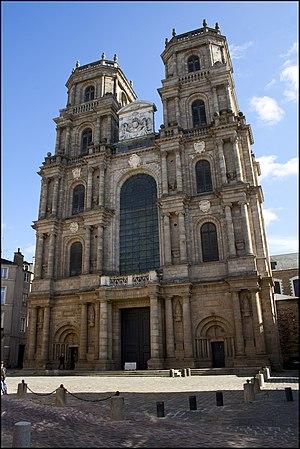
Parvis de la cathédrale Saint Pierre à Rennes This building is classé au titre des Monuments Historiques. It is indexed in the Base Mérimée, a database of architectural heritage maintained by the French Ministry of Culture,